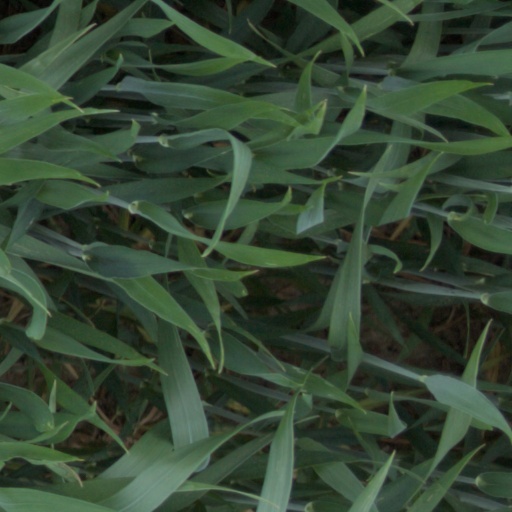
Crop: wheat